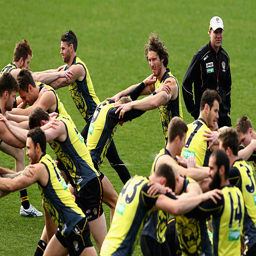
australian rules footballer stretches with team - mates during a training session .